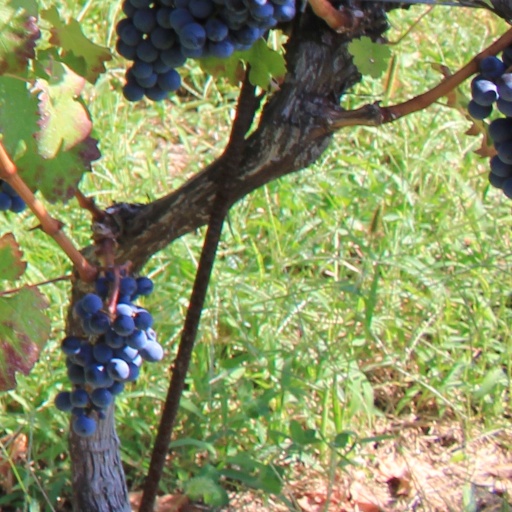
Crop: grape